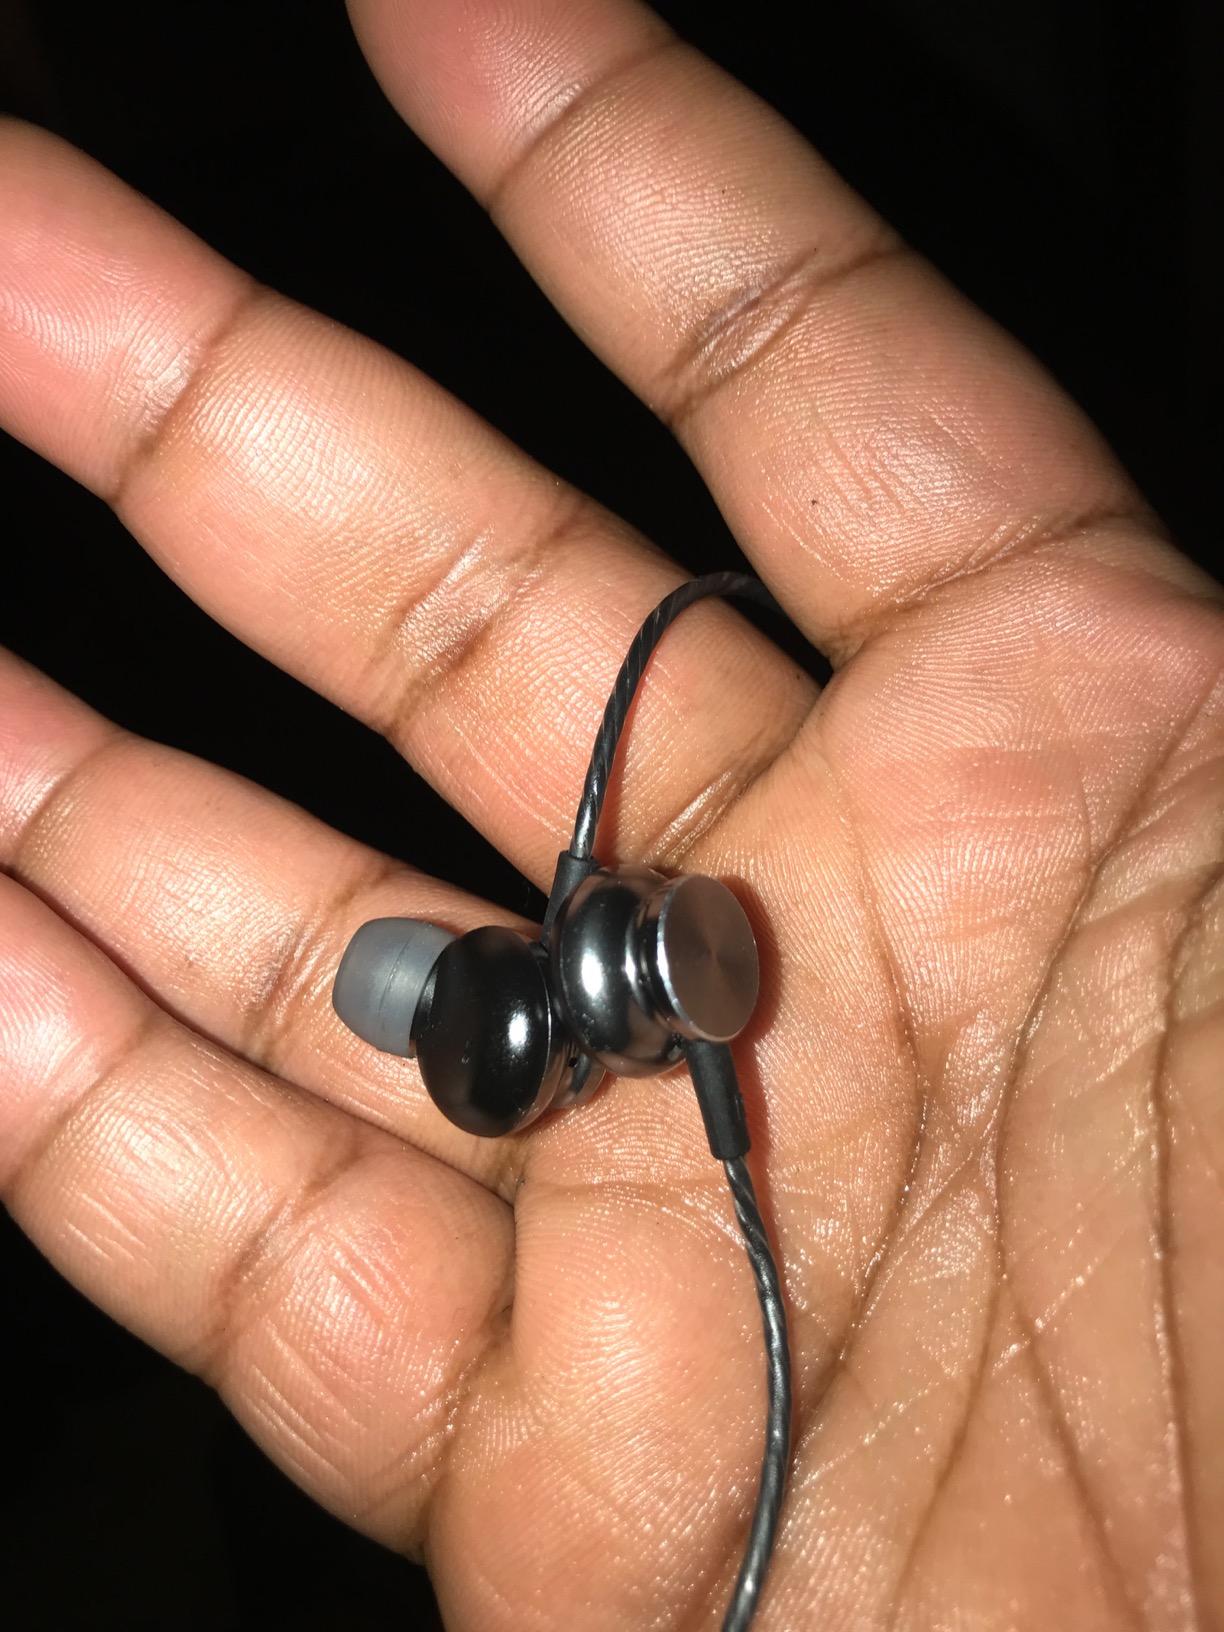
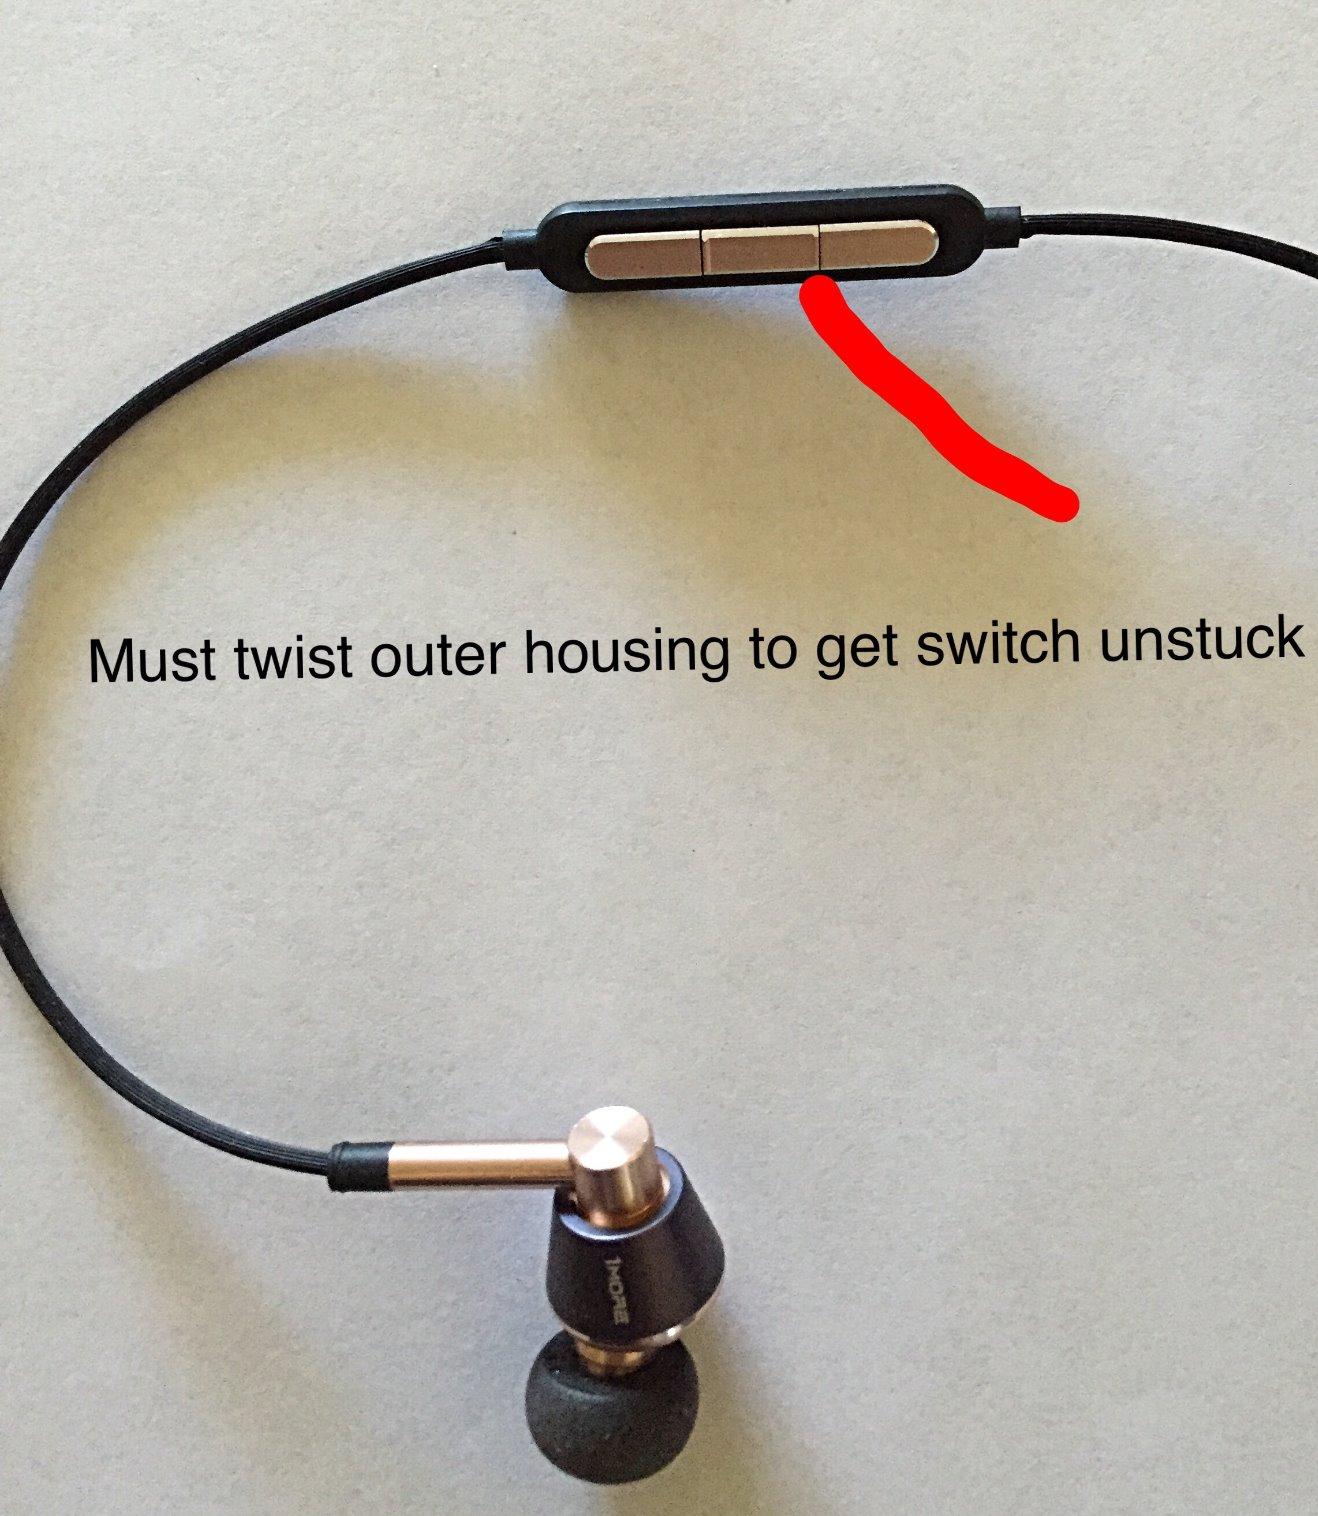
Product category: headphones
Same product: no